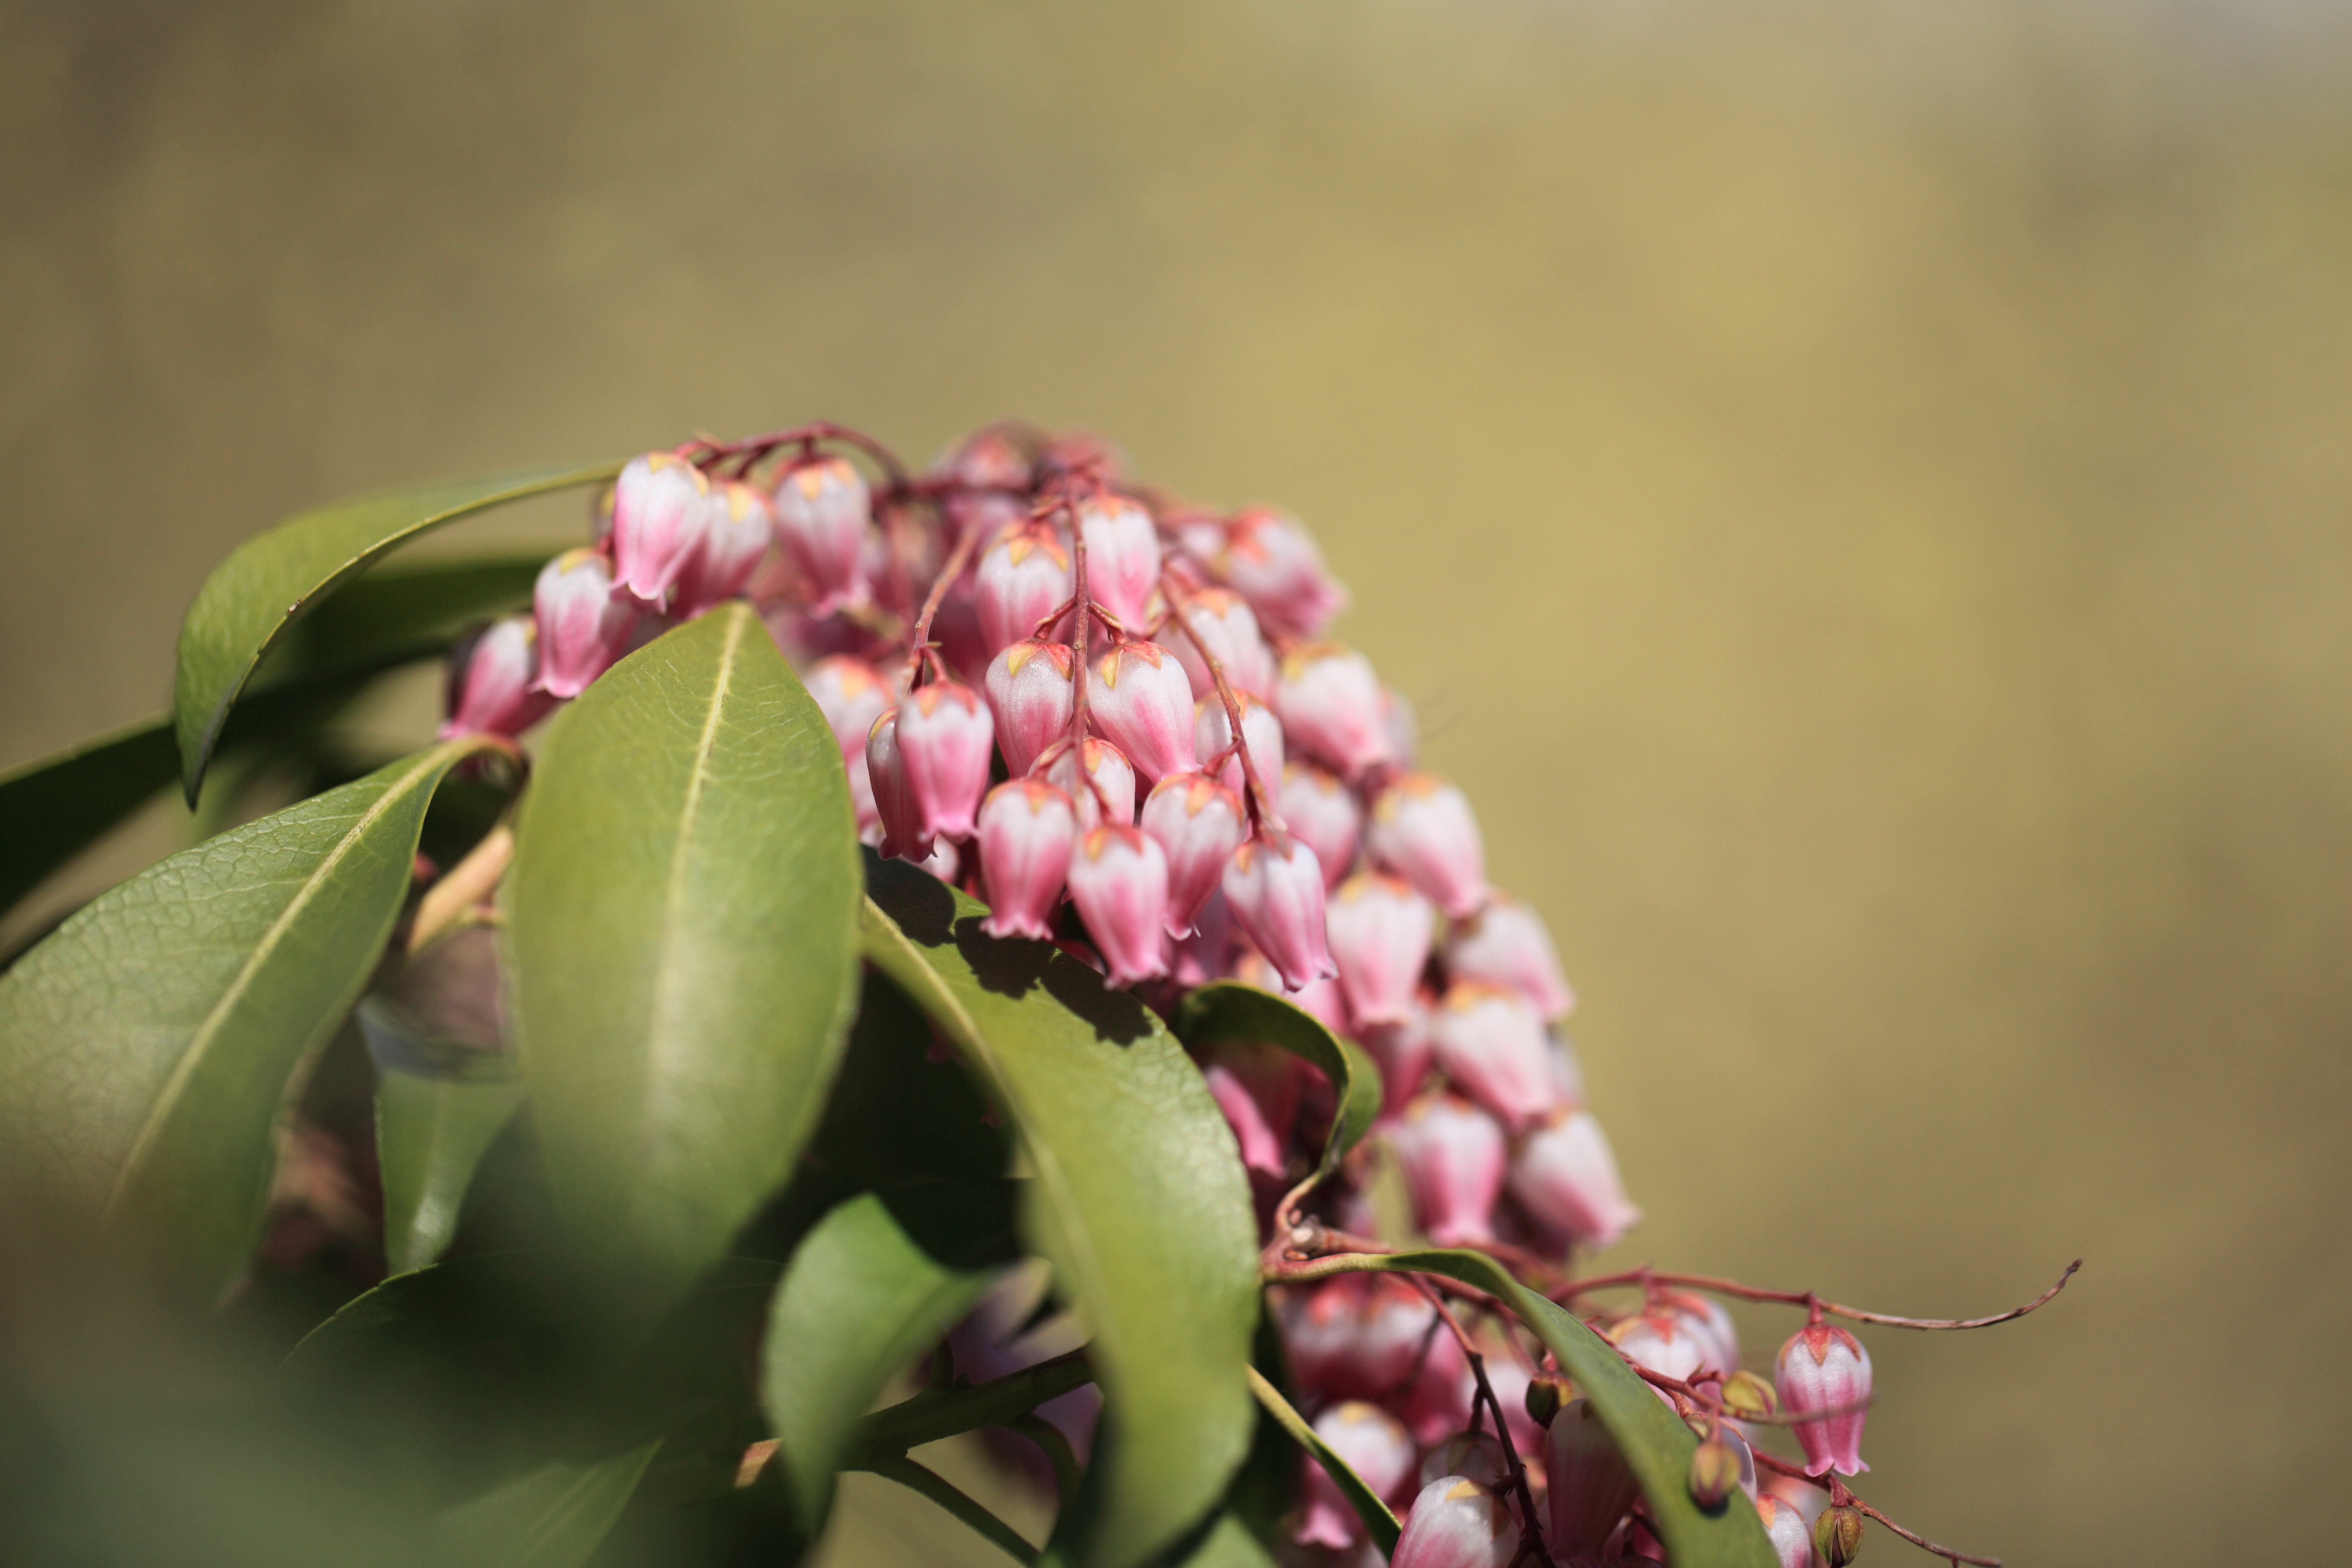
nature, branch, blossom, plant, photography, leaf, flower, petal, spring, green, high, botany, pink, flora, wildflower, close up, shrub, 5d, hires, bud, japonica, markii, hi, res, resolution, saitama, kawaguchi, taxonomybinomial, pieris, pierisjaponica, japaneseandromeda, asibi, asebi, macro photography, flowering plant, land plant